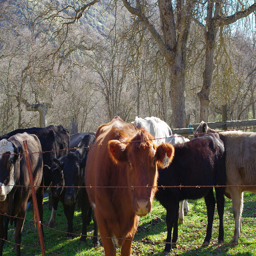
A lot of cows are behind a barbed wire fence.
some brown white and black cows in their pen
Cows stand near a barbed-wire fence in a pen.
A herd of cows on a grass field.
A field of cattle grazing on grass behind a barbed wire.